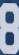
Number: 8